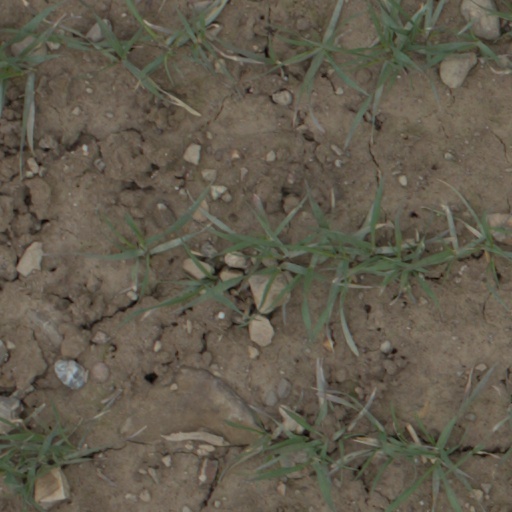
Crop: wheat